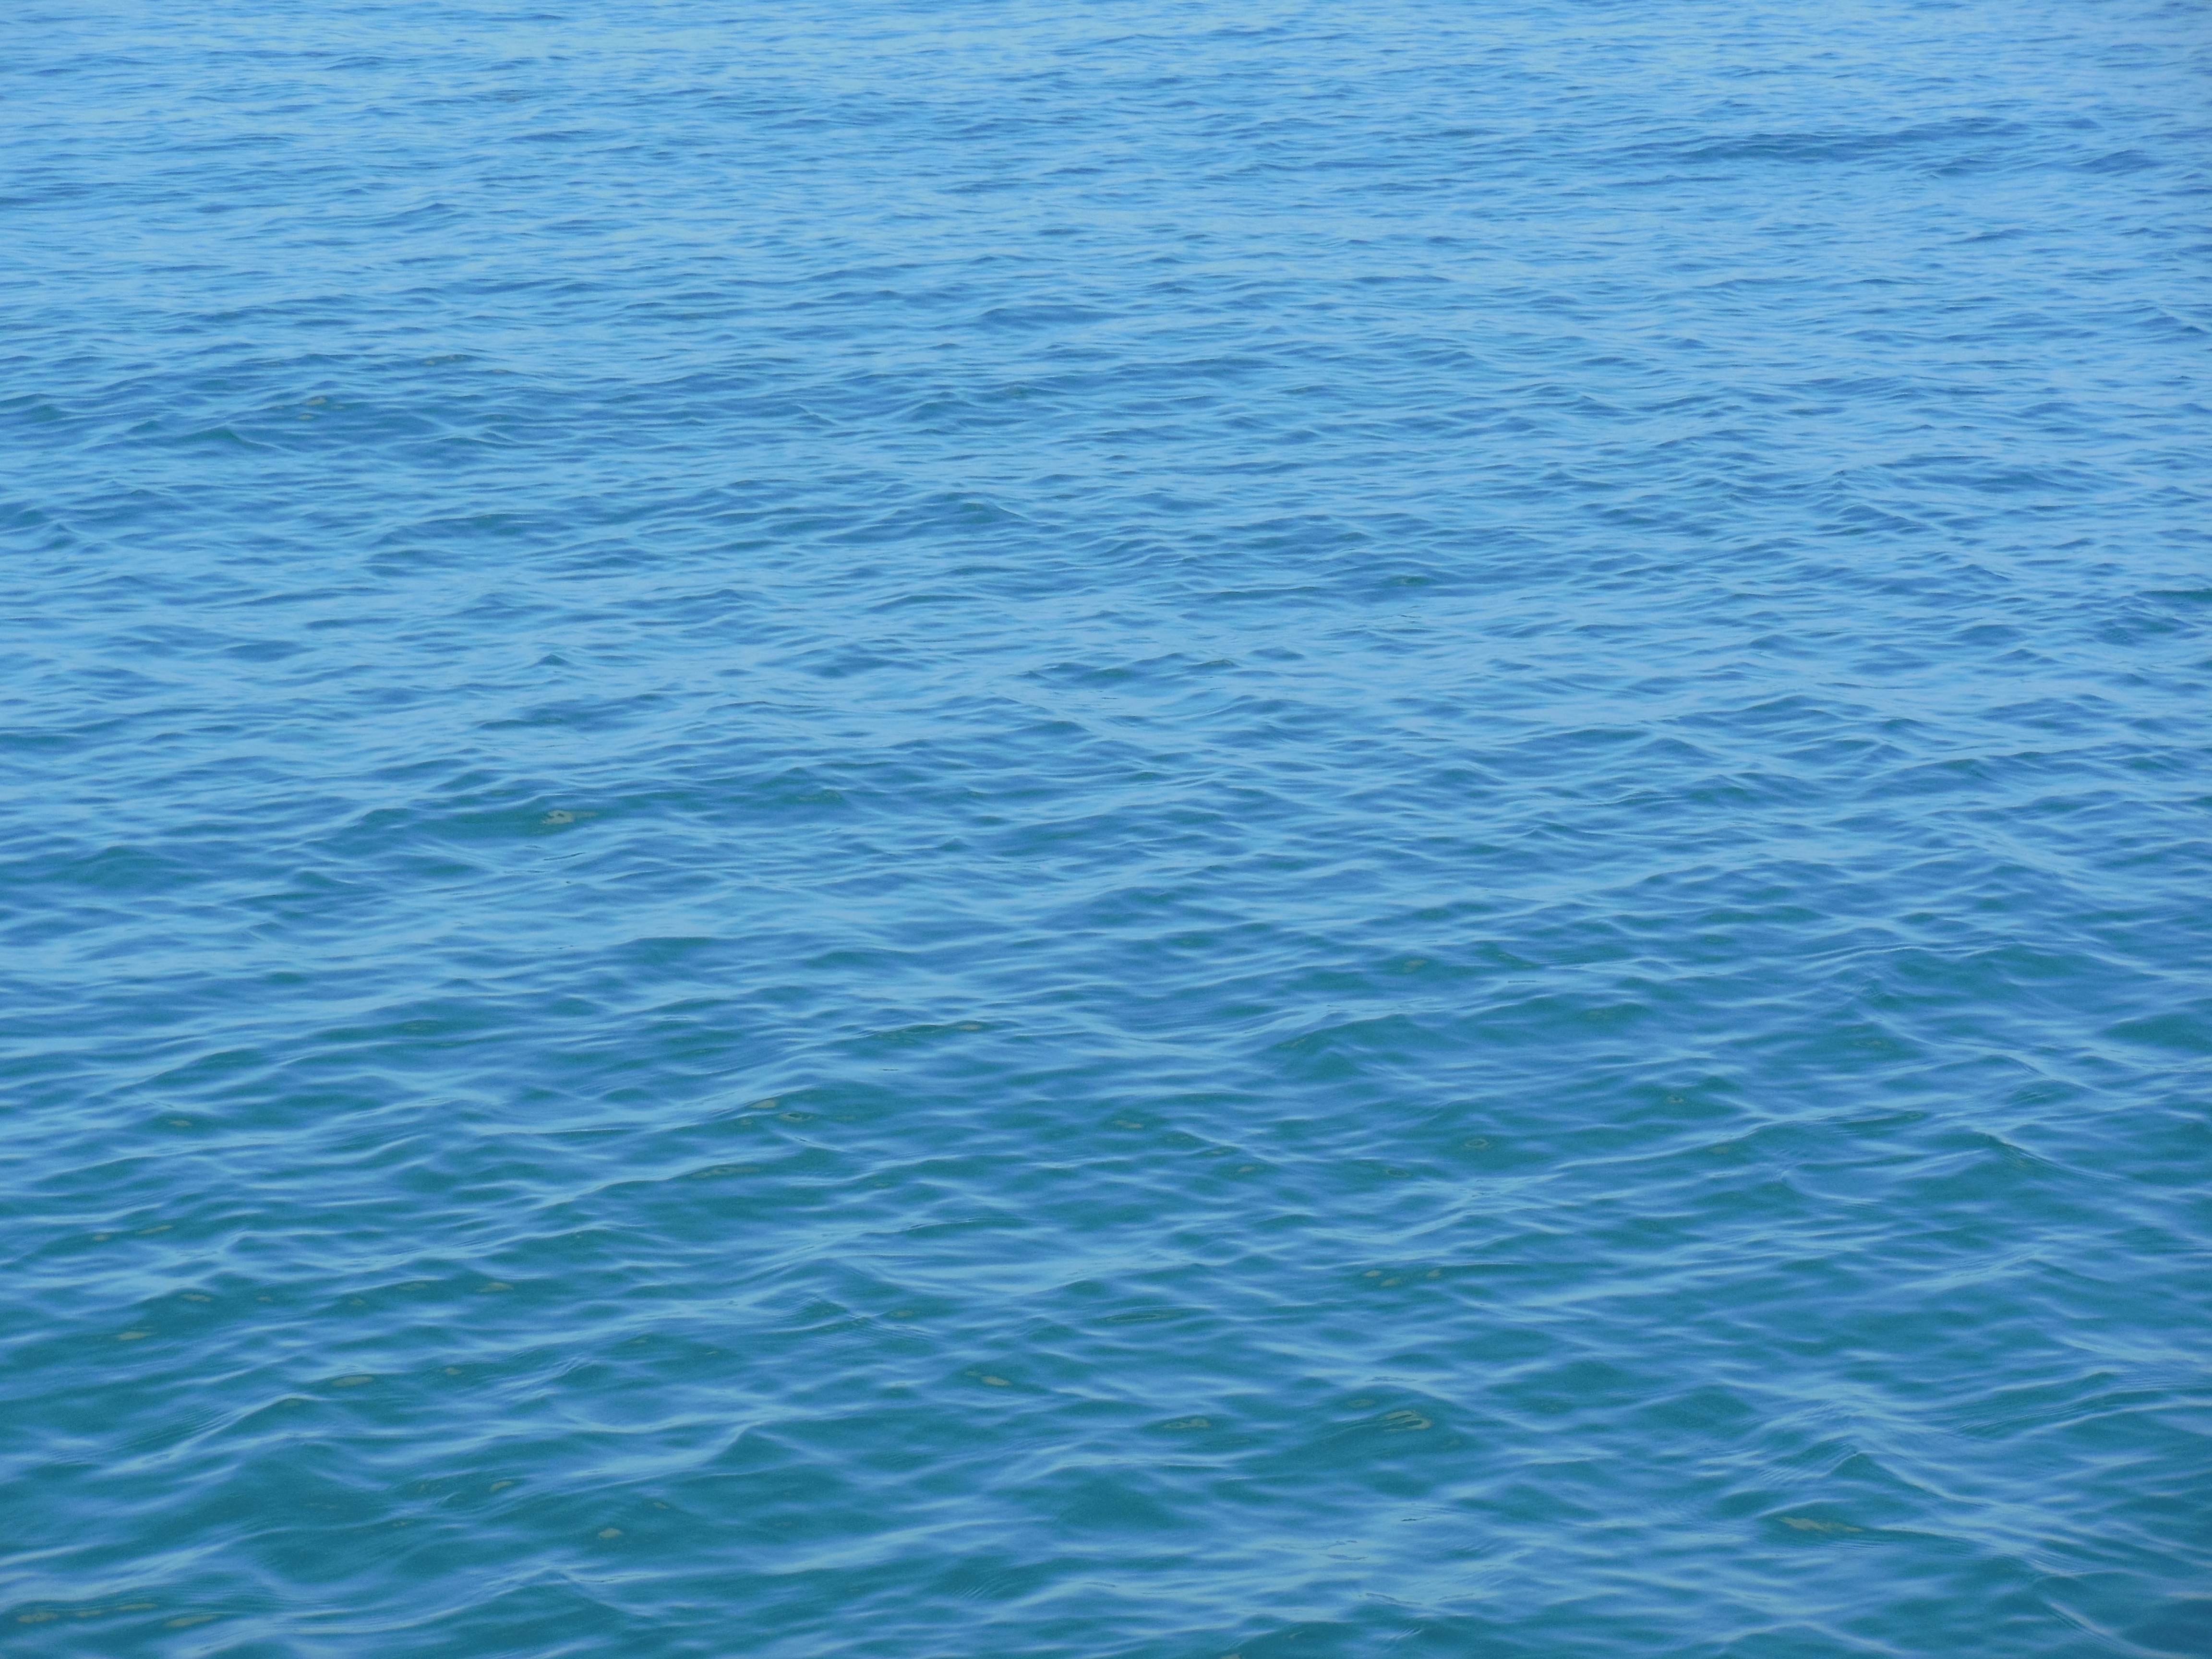
sea, coast, water, ocean, horizon, sunlight, wave, swimming pool, holiday, bay, summer sea, wind wave